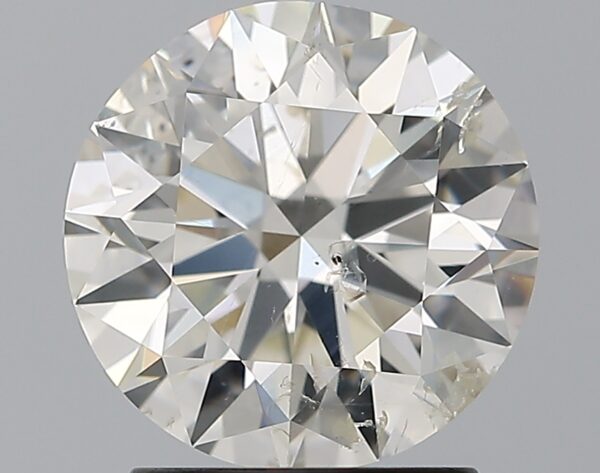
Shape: round
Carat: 2
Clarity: SI2
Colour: H
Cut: EX
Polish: EX
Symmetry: EX
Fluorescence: N
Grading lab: HRD
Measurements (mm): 8.06 x 8.1 x 4.97